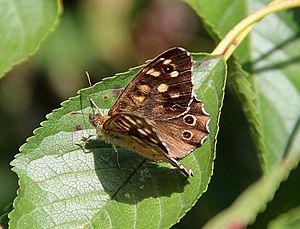
Tircis - Pararge aegeria - Havré, Belgique
Le Tircis est une espèce de lépidoptères de la famille des Nymphalidae, de la sous-famille des Satyrinae et du genre Pararge.